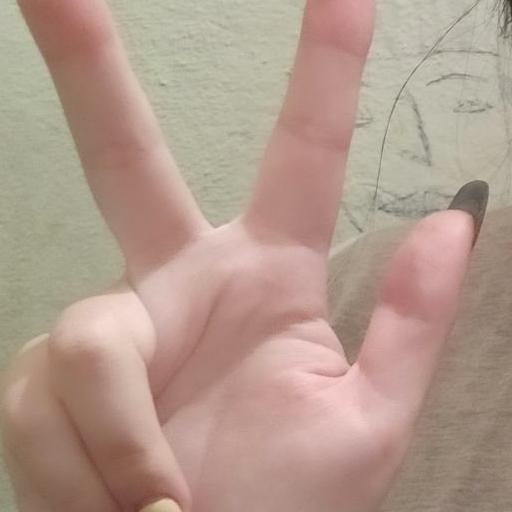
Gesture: three2